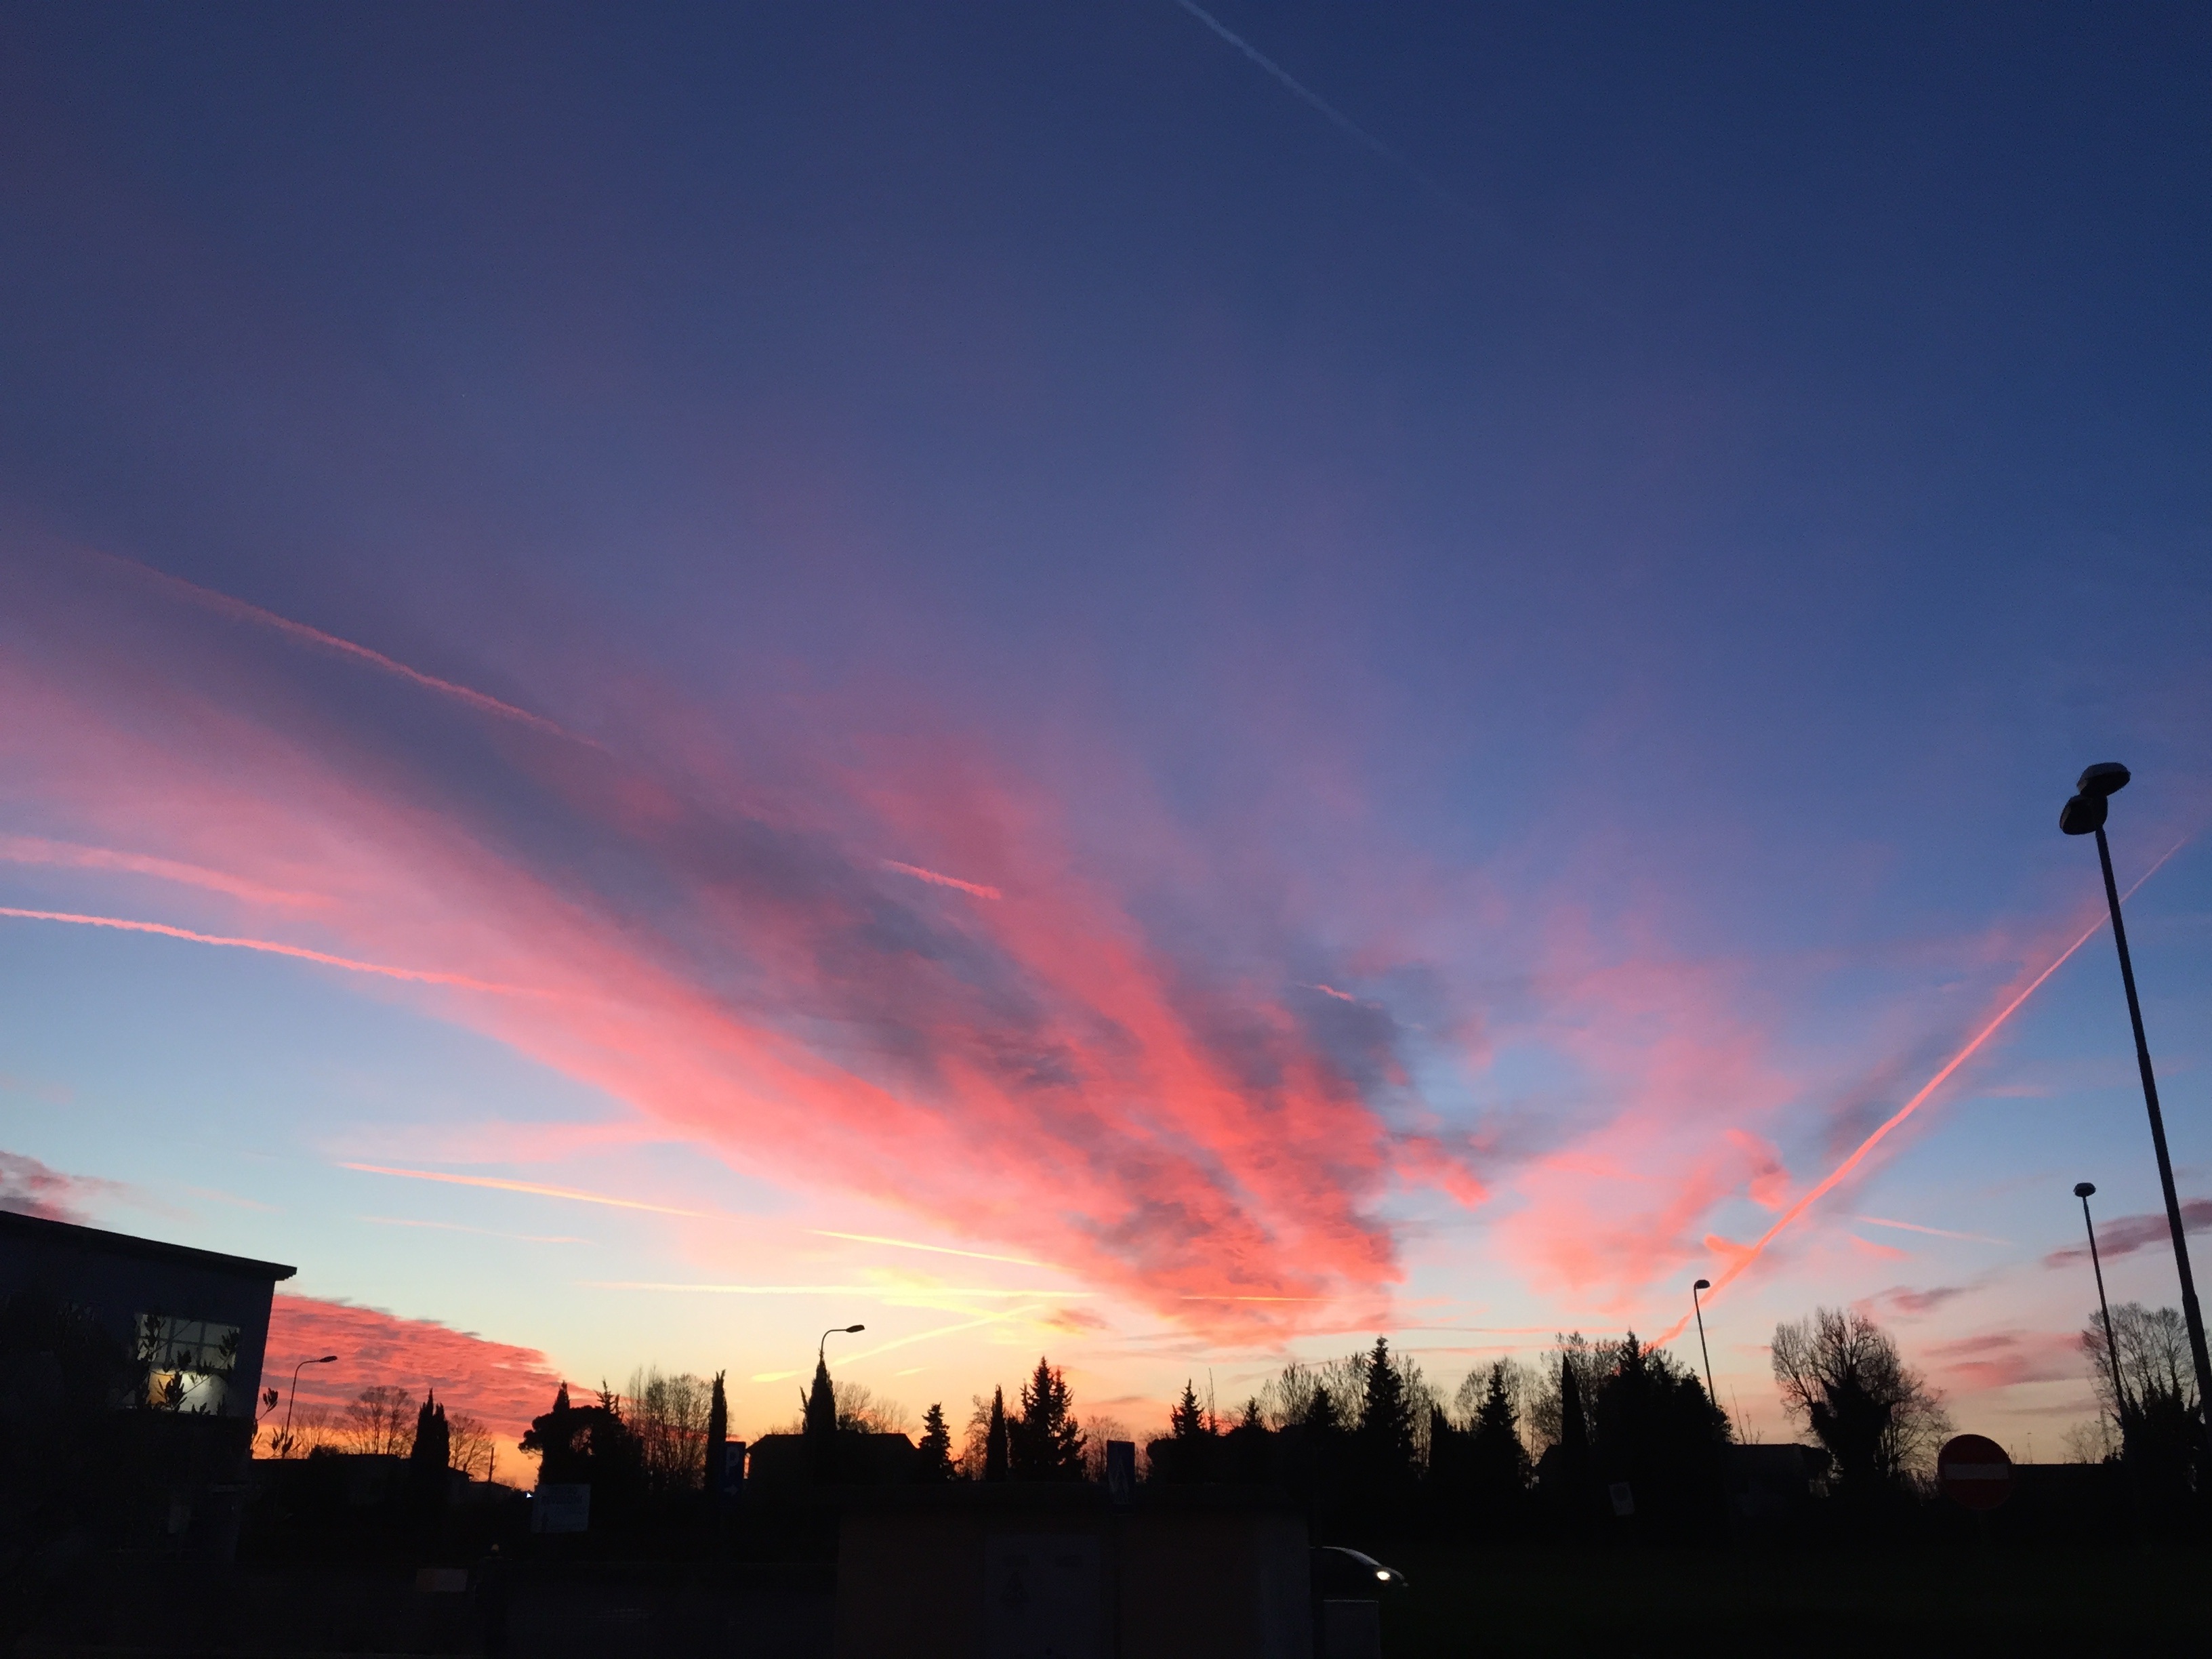
horizon, cloud, sky, sun, sunrise, sunset, sunlight, morning, dawn, atmosphere, dusk, evening, italy, tuscany, pisa, afterglow, meteorological phenomenon, atmosphere of earth